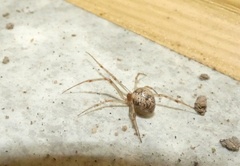
Species: Parasteatoda_tepidariorum